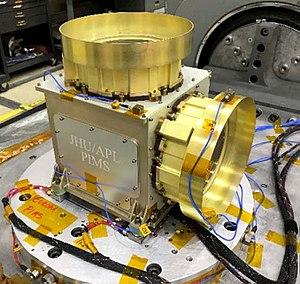
Europa Clipper Science Instrument
Europa Clipper est une mission spatiale de la NASA en cours de développement dont l'objectif est l'étude d'Europe, une des lunes de Jupiter. Europe constitue un objectif scientifique de premier plan depuis que les données fournies par la sonde Galileo à la fin des années 1990, ont permis de déterminer qu'il existait probablement un océan d'eau liquide sous sa surface glacée qui pourrait abriter des formes de vie. Mais la mission d'exploration, qui doit se dérouler dans une région de l'espace fortement irradiée de par sa proximité avec Jupiter, est complexe et les projets d'exploration élaborés à la suite de cette découverte se sont heurtés jusqu'à récemment à l'absence de moyens financiers suffisants.